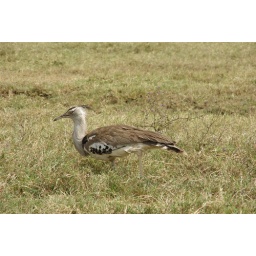
Bustard - heaviest flying bird in world